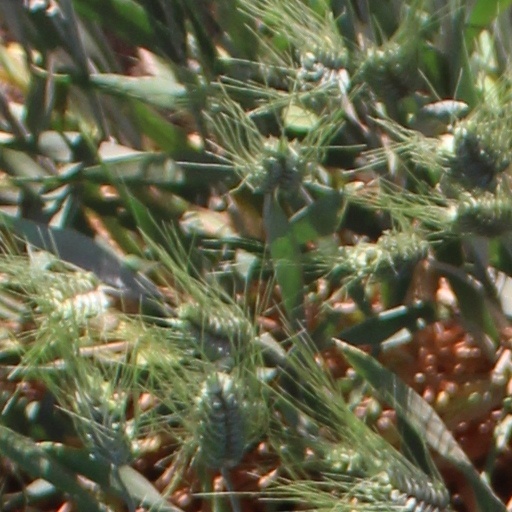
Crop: wheat